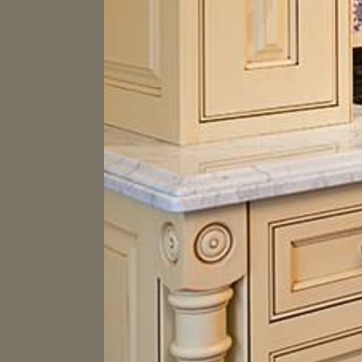
Material: polishedstone